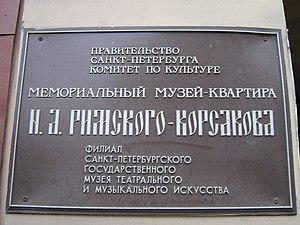
Saint-Pétersbourg..